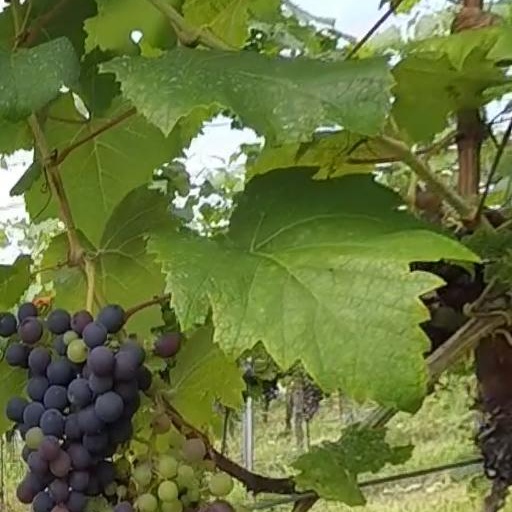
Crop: grape